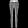
Label: Trouser